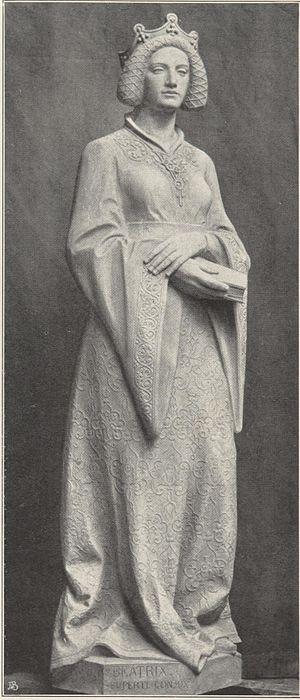
Béatrice de Berg est électrice consort palatine de 1385 à 1390.